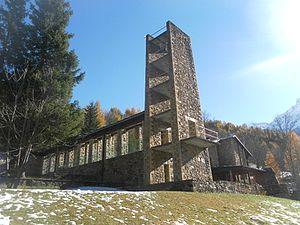
Tullio Vinay est un pasteur et un théologien protestant, ainsi qu’un homme politique italien, né à La Spezia le 13 mai 1909 et décédé à Rome le 2 septembre 1996. Juste parmi les nations, fondateur de deux œuvres importantes, il est l'une des figures de proue du protestantisme italien au XXᵉ siècle.